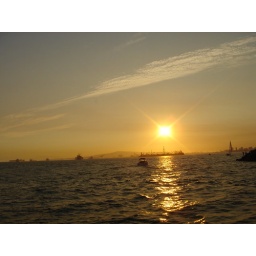
Dj gig on a boat in long beach - take 2.